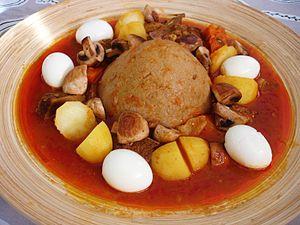
La culture de la Libye, vaste pays d'Afrique du Nord, désigne d'abord les pratiques culturelles observables de ses 6 500 000 d'habitants.
Le bazeen est un plat libyen et sud-est tunisien formé d'une pâte autour de laquelle sont placés une sauce aux épices, l'agneau et l'ognon. Il ressemble à l’assida yéménite.